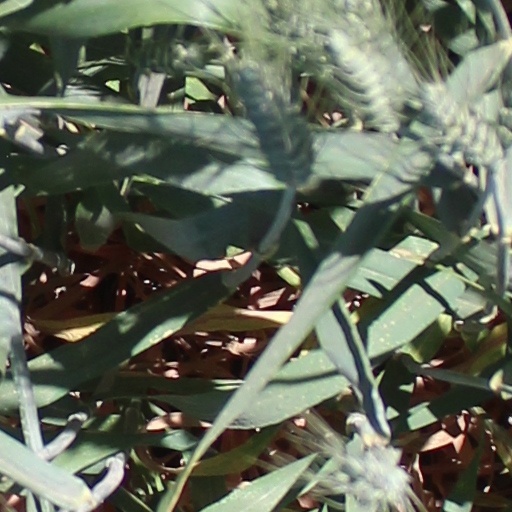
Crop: wheat